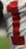
Number: 1